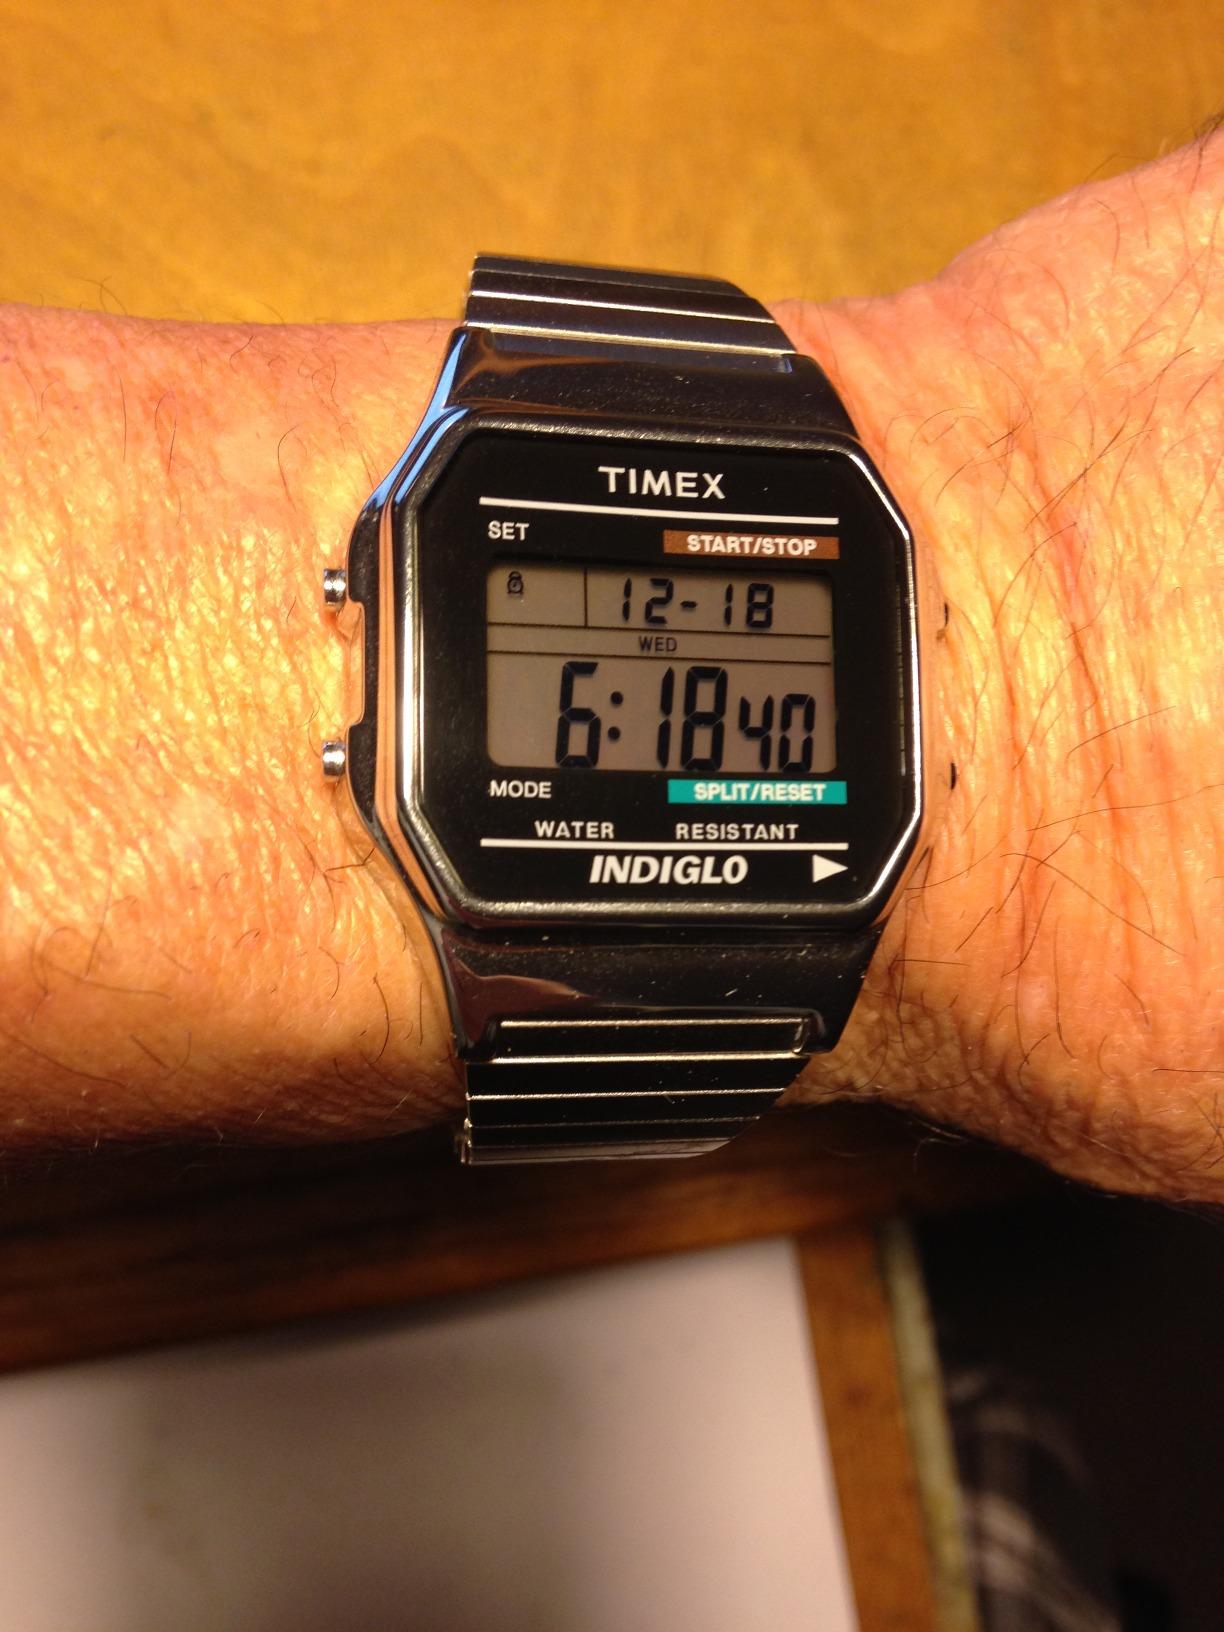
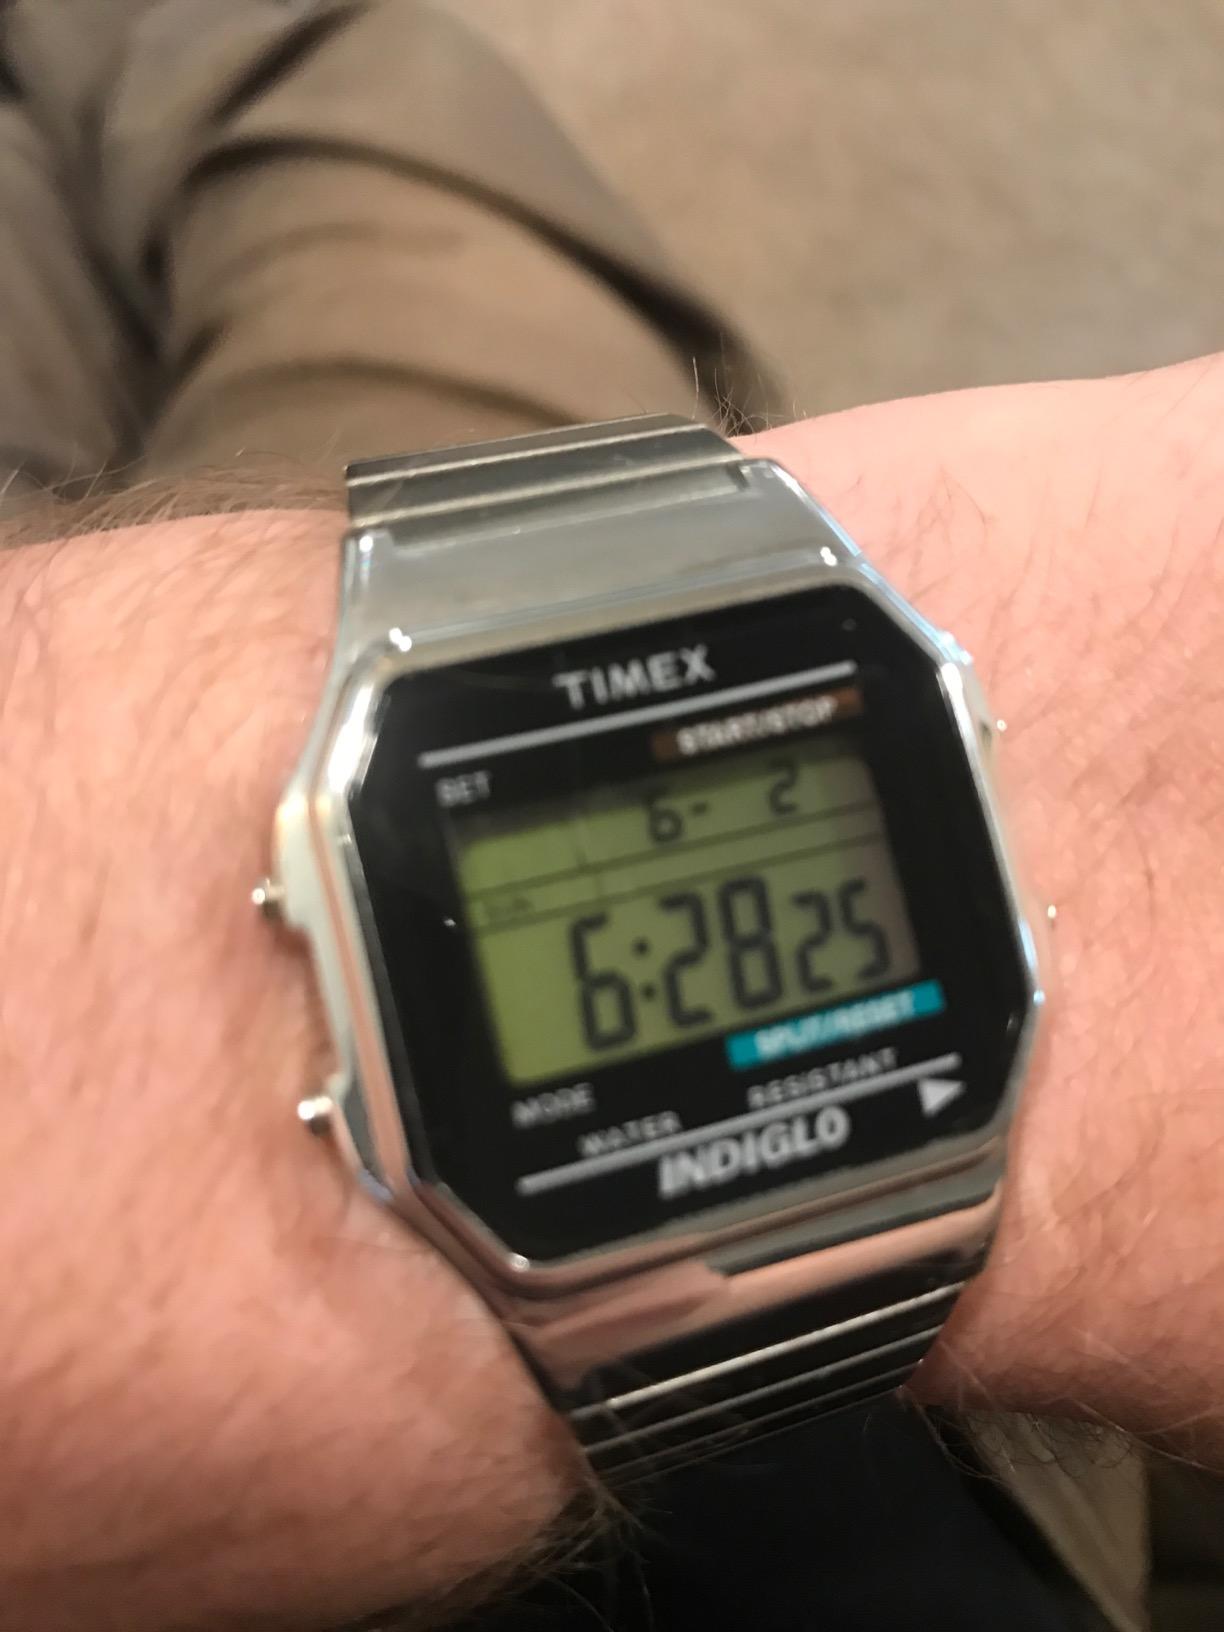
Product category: accessories_watch
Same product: yes